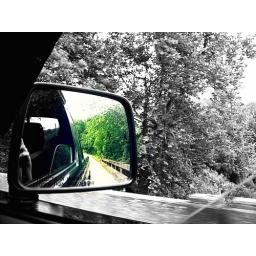
This was on a bridge in the parkway. The trees were so beautiful.